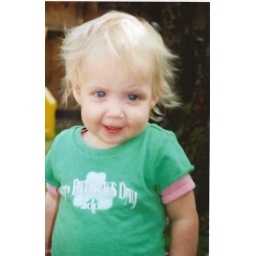
Grace in the sand box